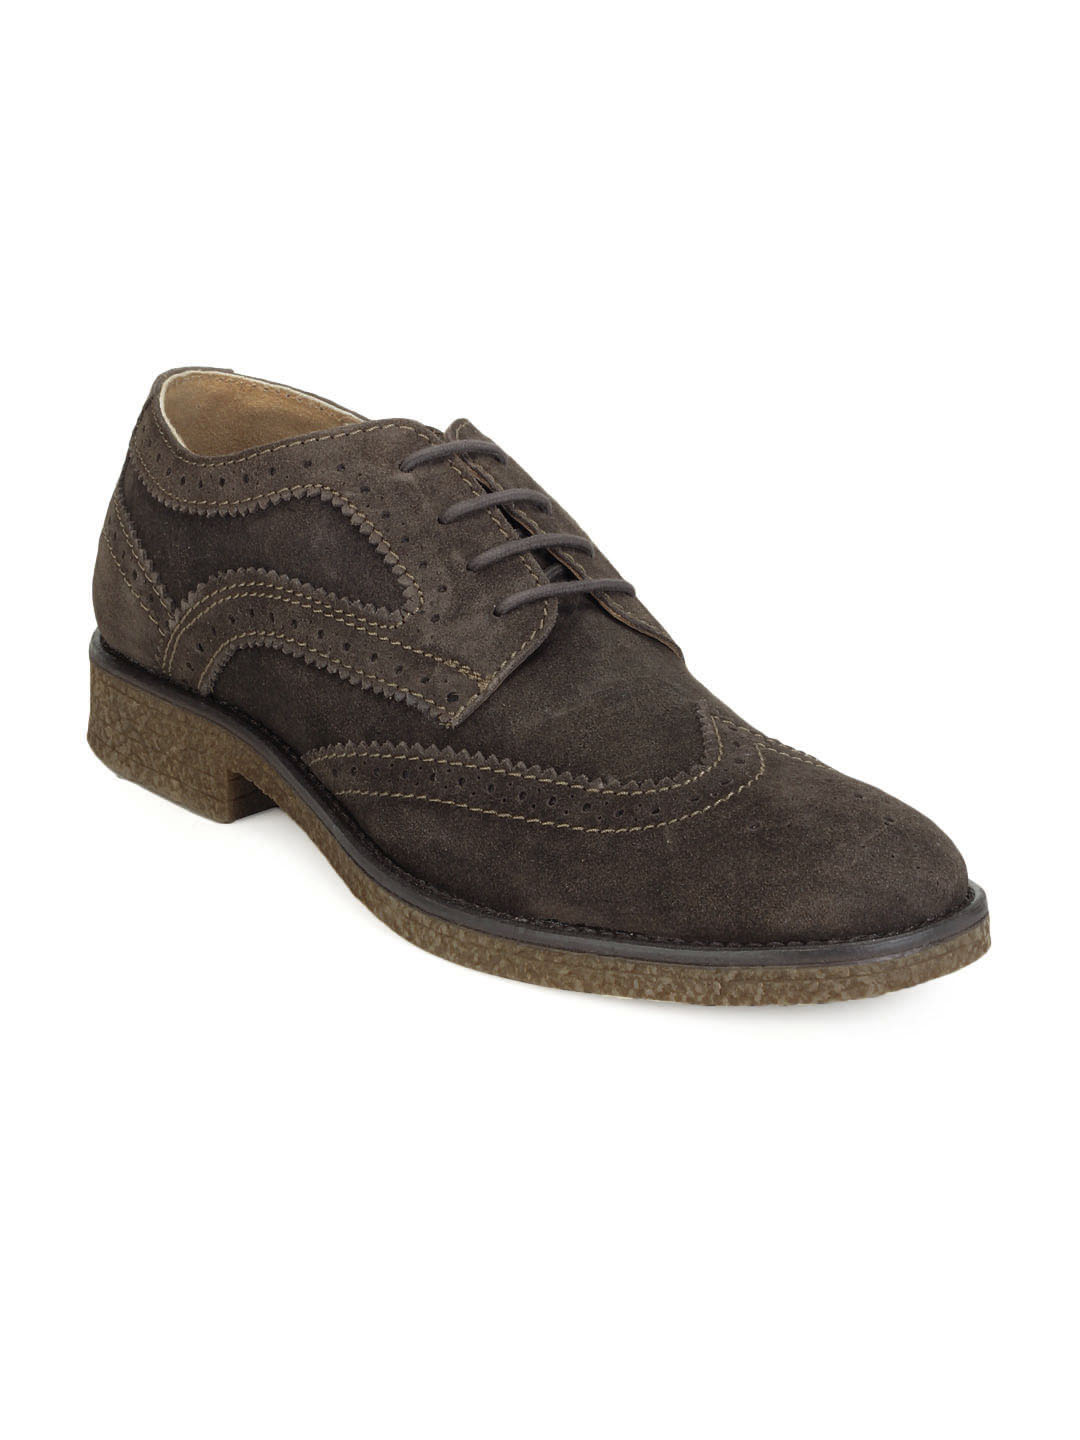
Gas Men Brown Lear Shoes
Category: Footwear / Shoes / Casual Shoes
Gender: Men
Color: Brown
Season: Winter 2014
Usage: Casual